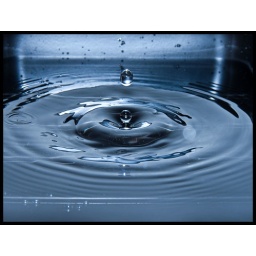
&amp;quot;&lt;i&gt;We're just two lost souls, swimming in a fish bowl, year after year&lt;/i&gt;&amp;quot;